King William's War

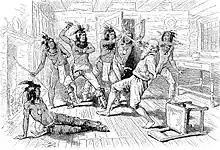
Major Richard Waldron shortly before his death during the Abenaki raid on Dover

In August 1689, Saint-Castin and Father Louis-Pierre Thury led an Abenaki war party that captured and destroyed the fort at Pemaquid (now in Bristol, Maine). The fall of Pemaquid was a significant setback to the English. It pushed the frontier back to Casco (now Falmouth, Maine).